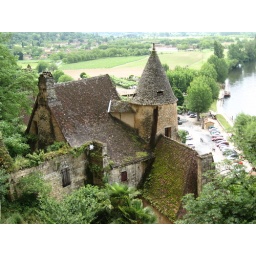
A house by the river Dordogne.It was actually took from a path above.